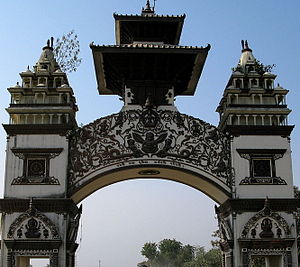
Birganj
Grænsebygning i Birganj
Birganj er en by i det sydlige Nepal, med et indbyggertal på cirka 112.000. Byen ligger i Parsa-distriktet, ved grænsen til nabolandet Indien.